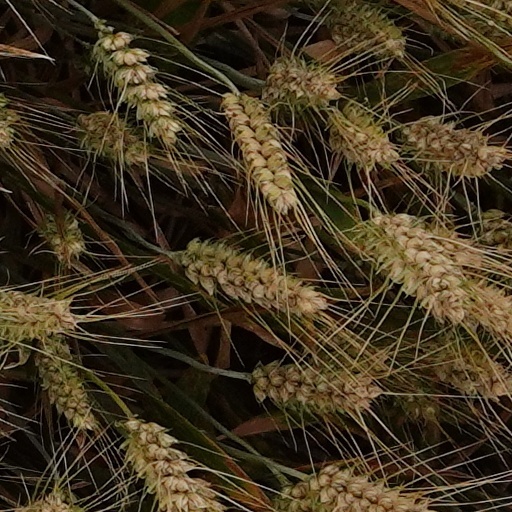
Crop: wheat